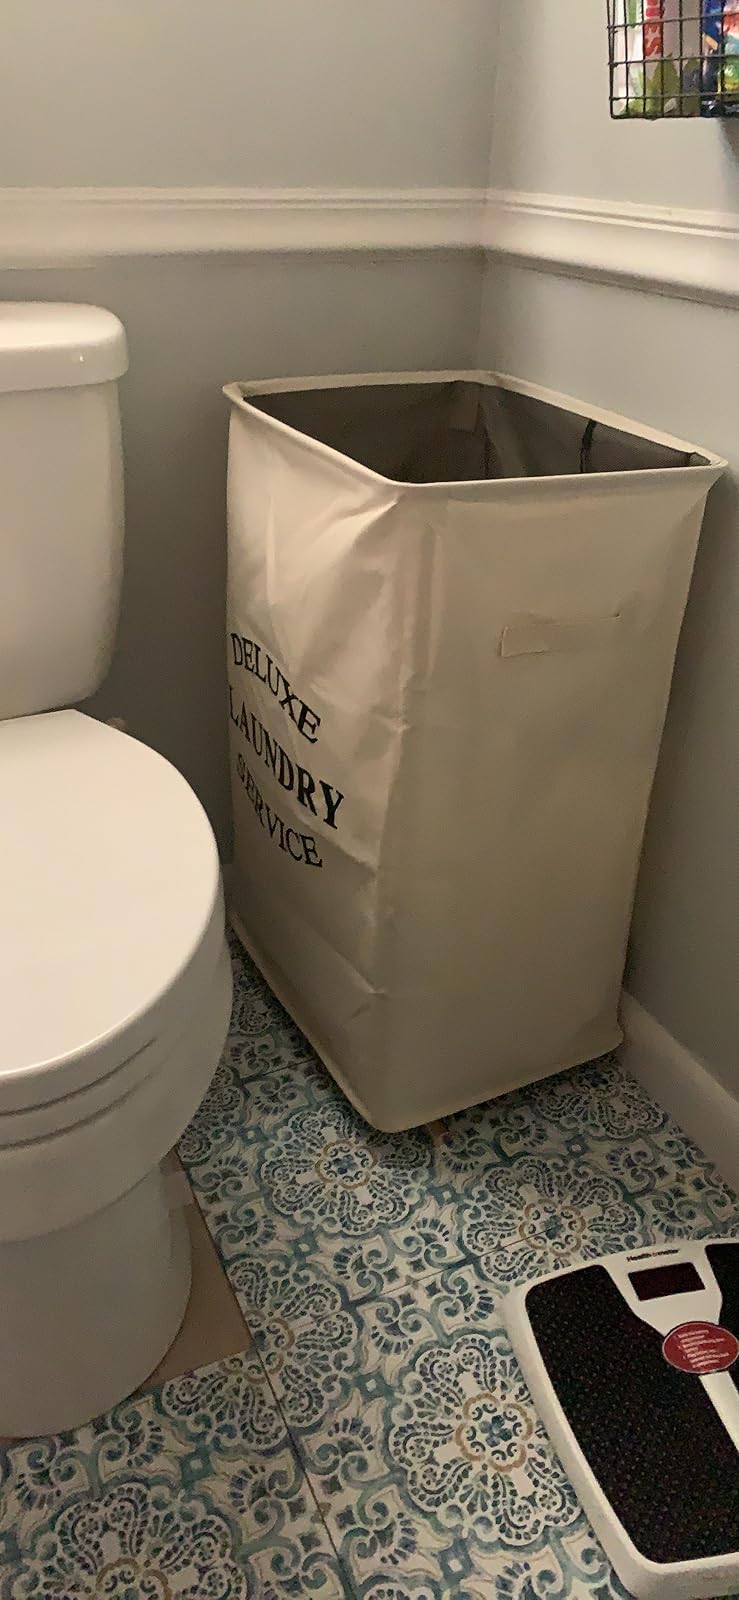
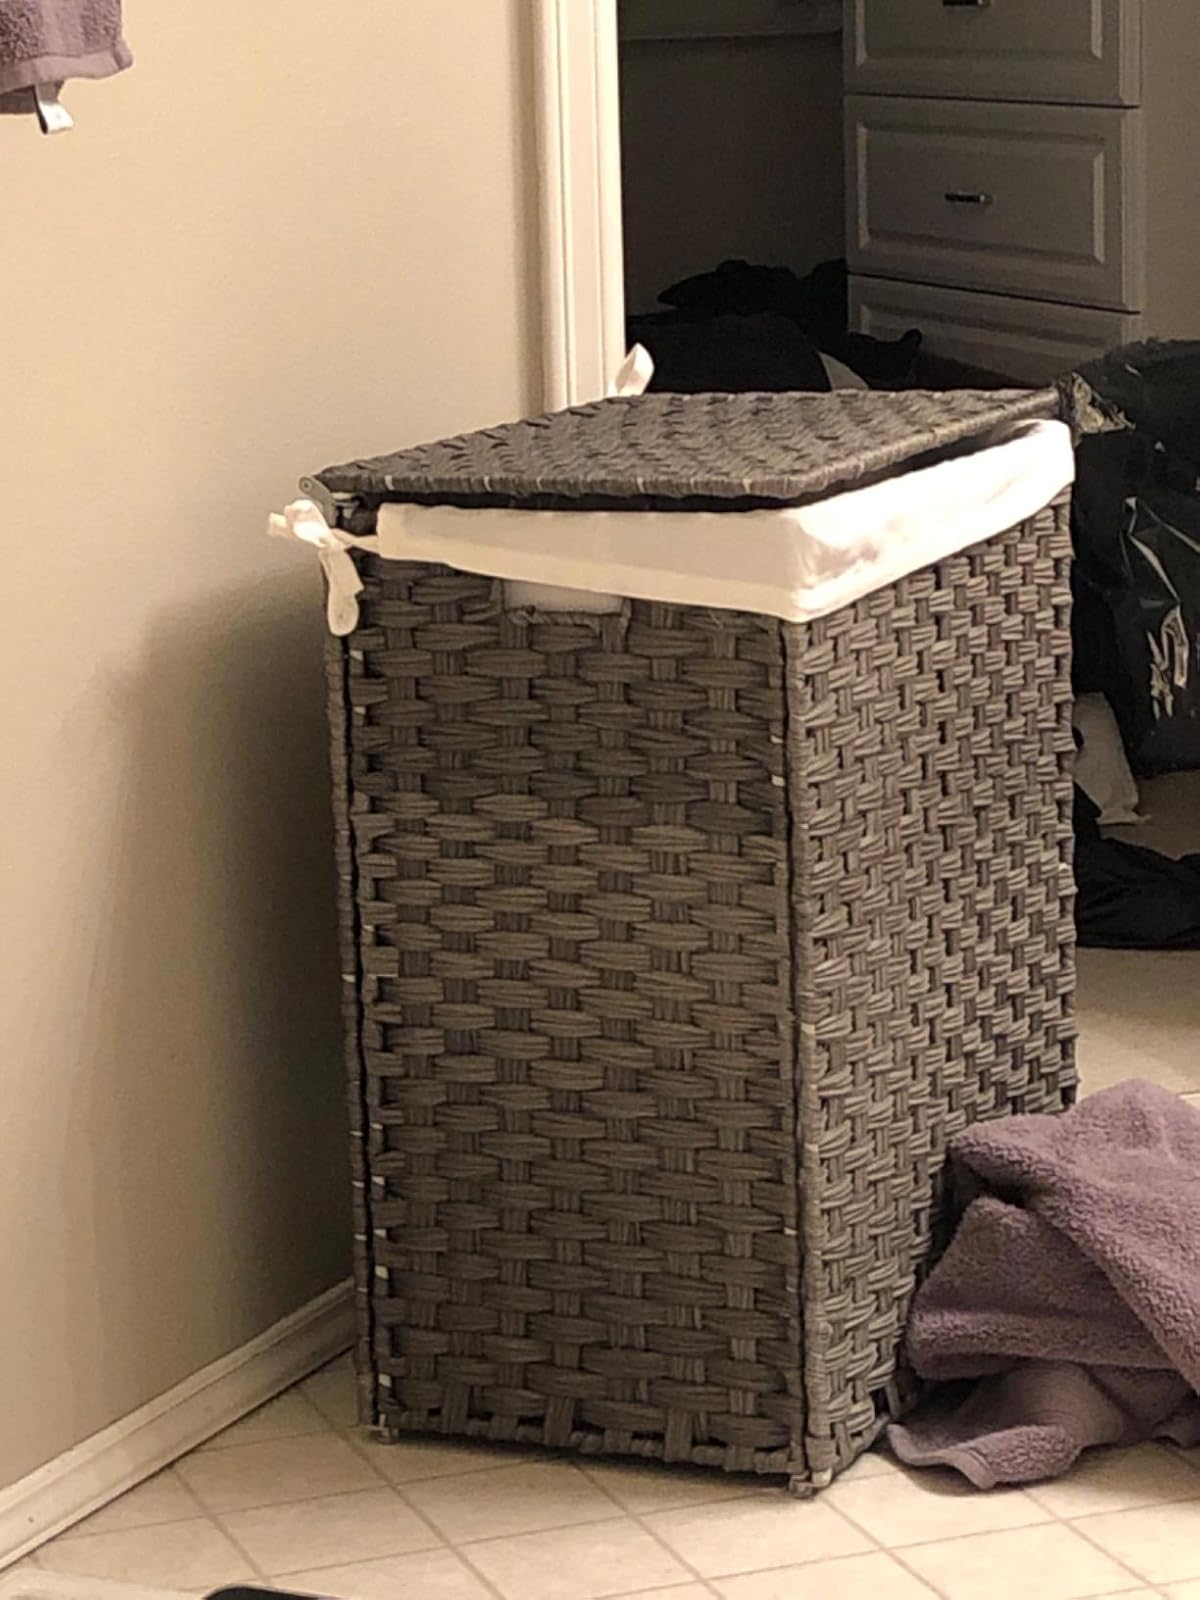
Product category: items_hamper
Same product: no